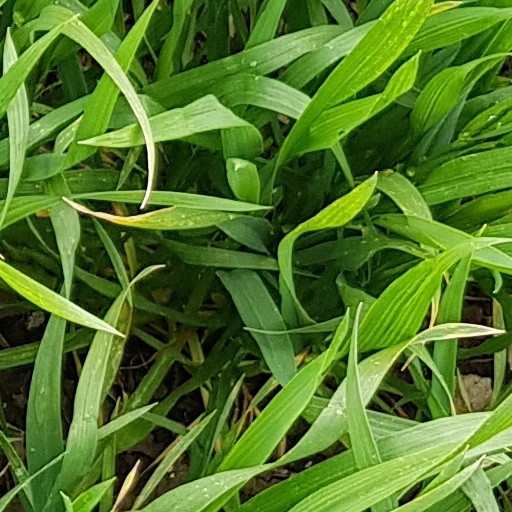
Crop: wheat